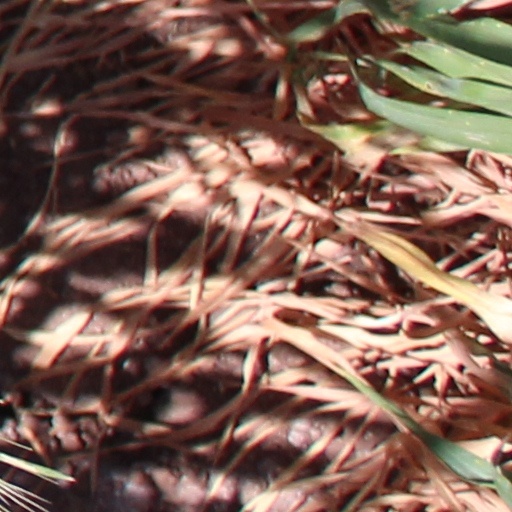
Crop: wheat